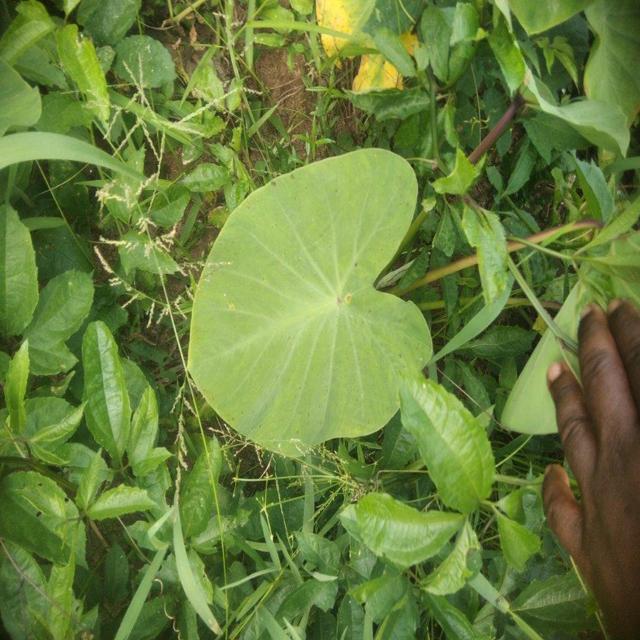
Label: Early_Blight